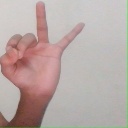
अक्षर: ण